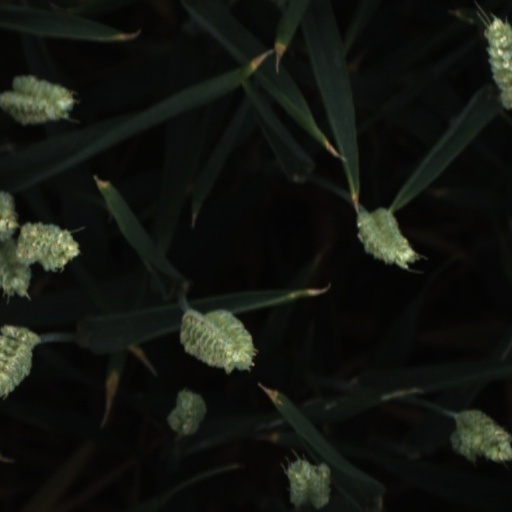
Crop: wheat